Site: saxony
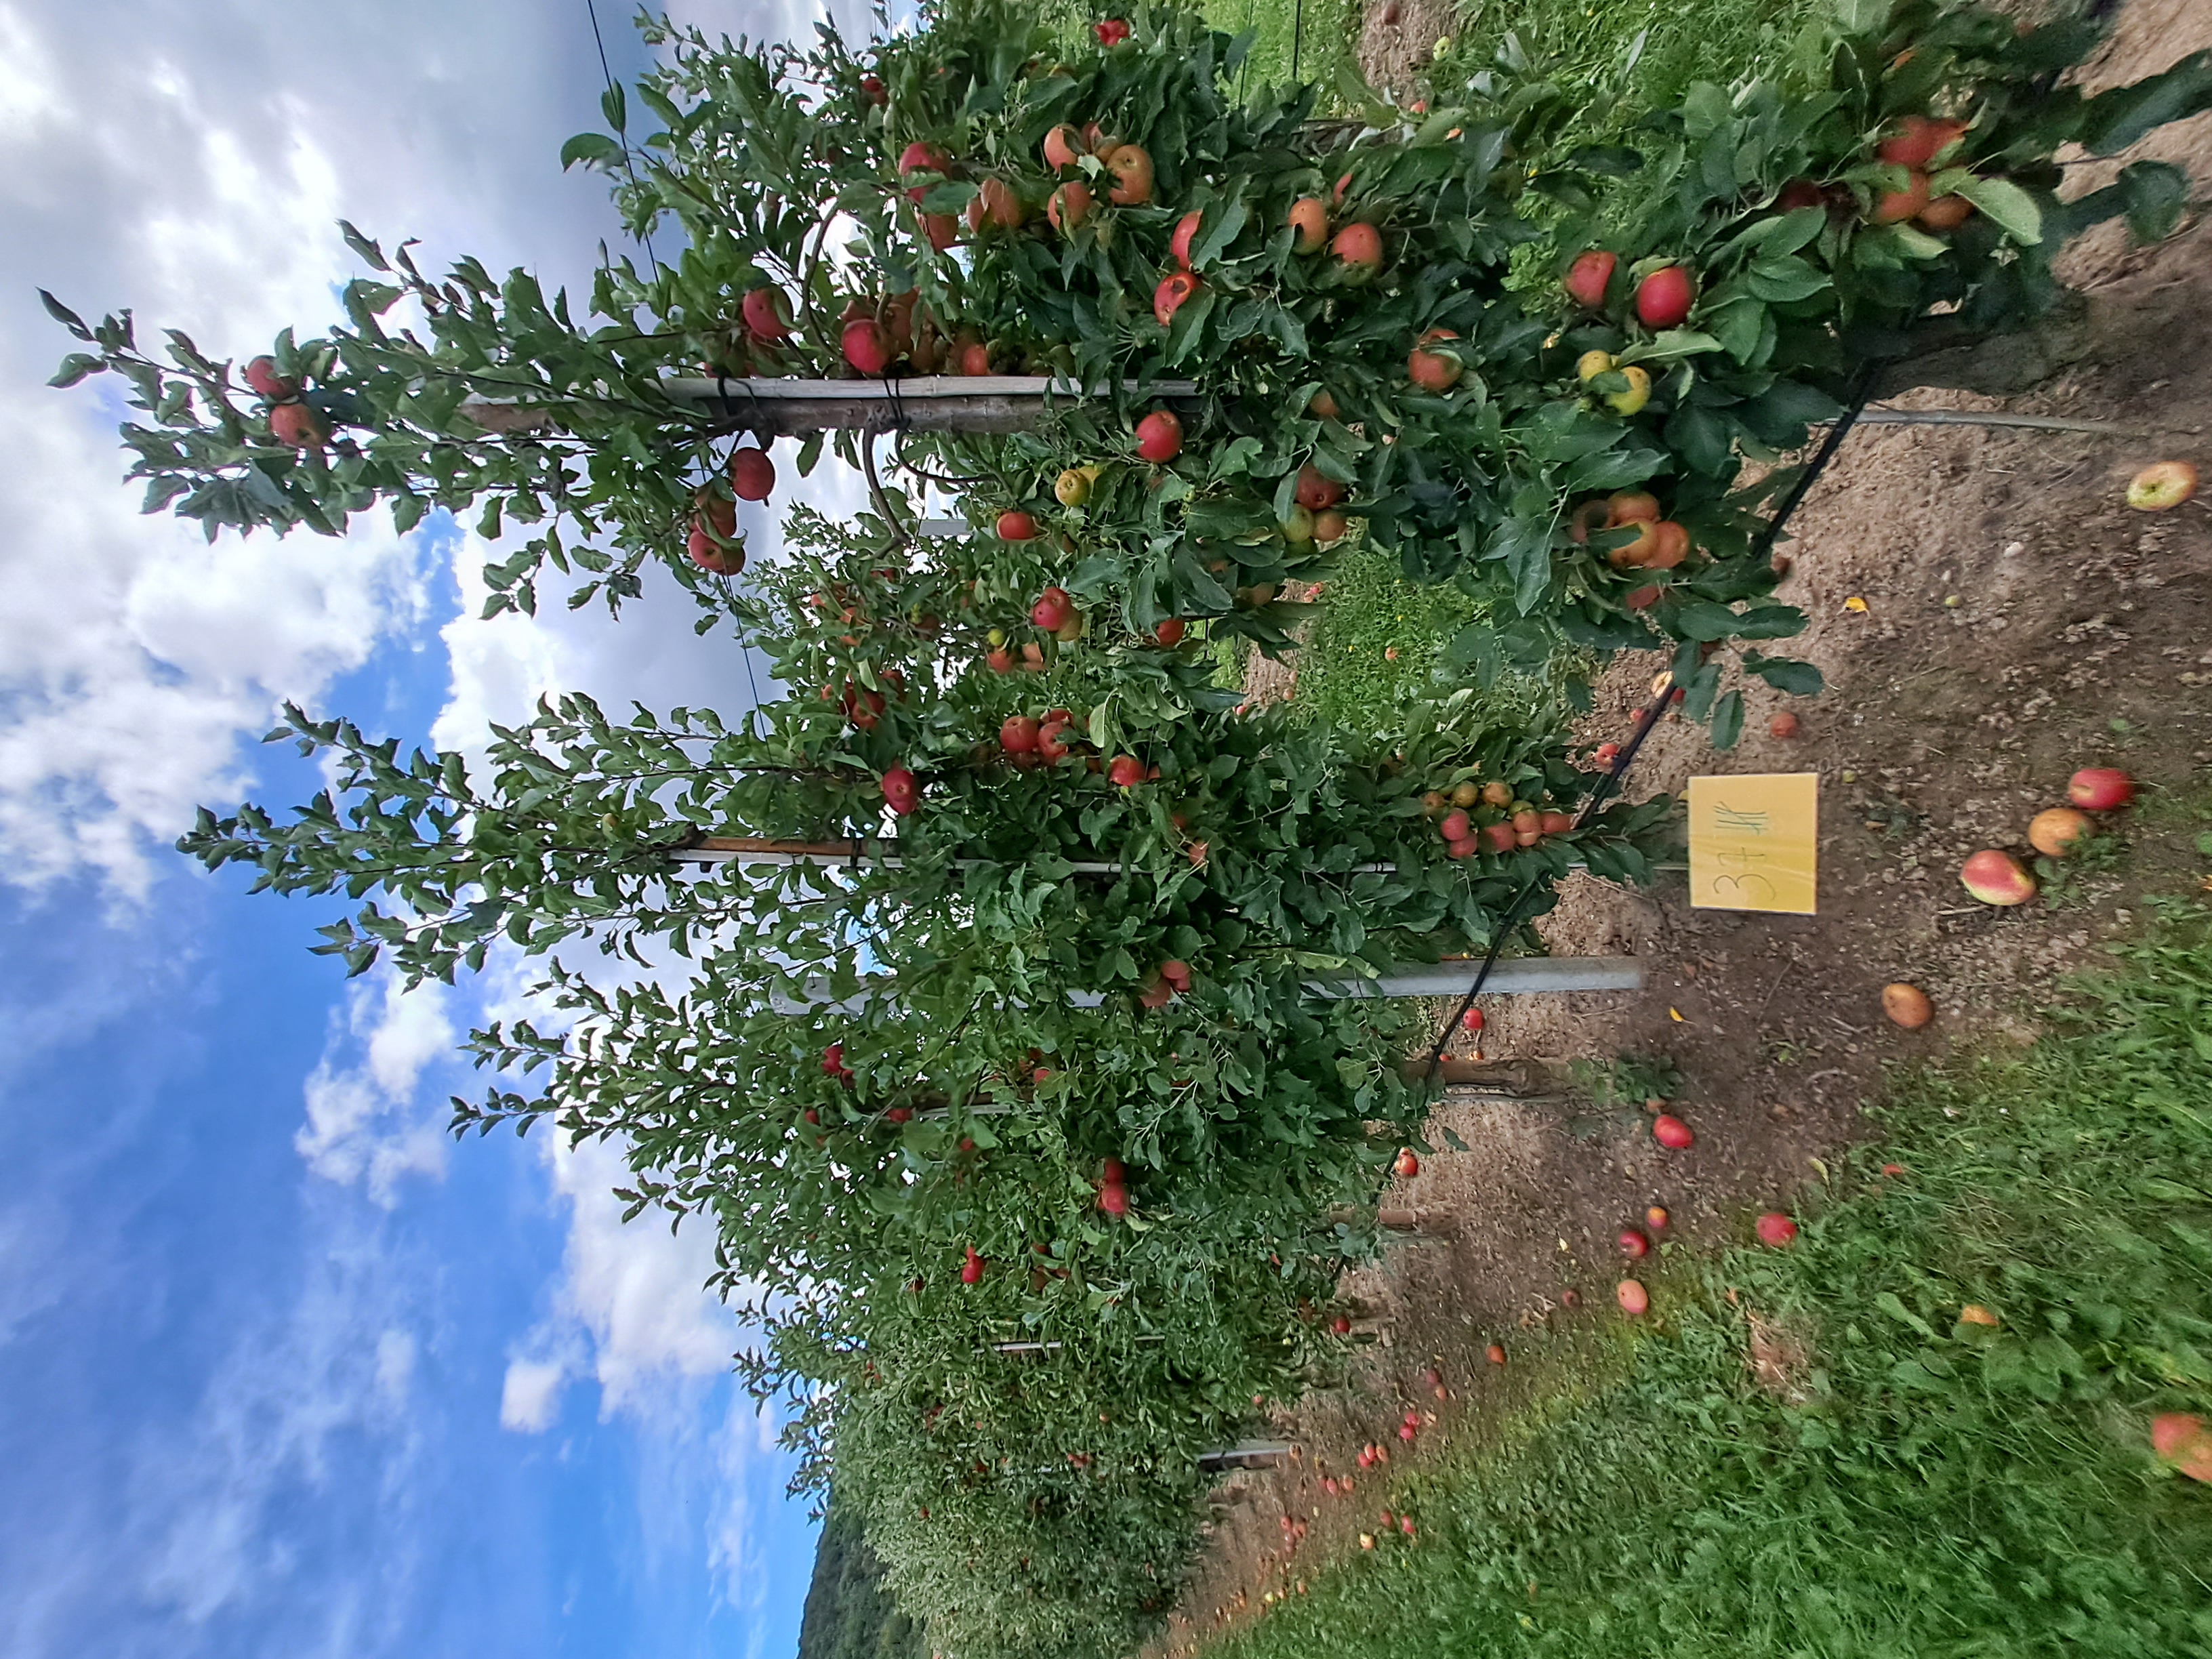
Growth stage (BBCH 87): Maturity of fruit and seed